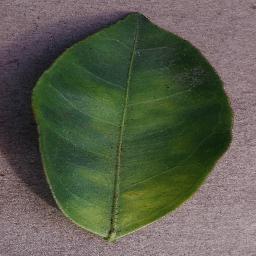
Label: Orange___Haunglongbing_(Citrus_greening)